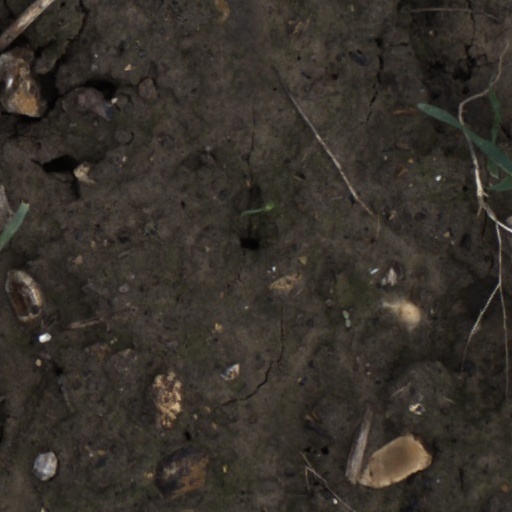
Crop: wheat